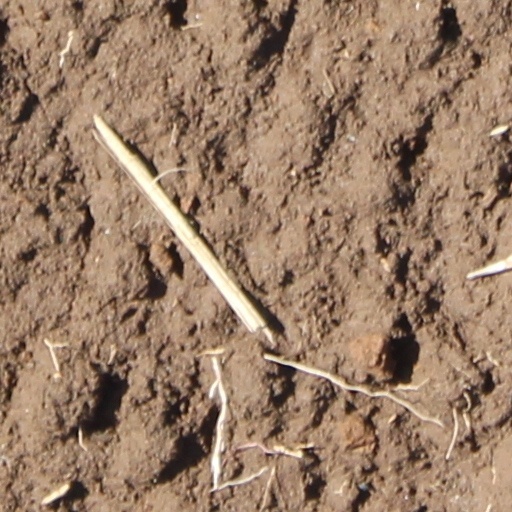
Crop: wheat